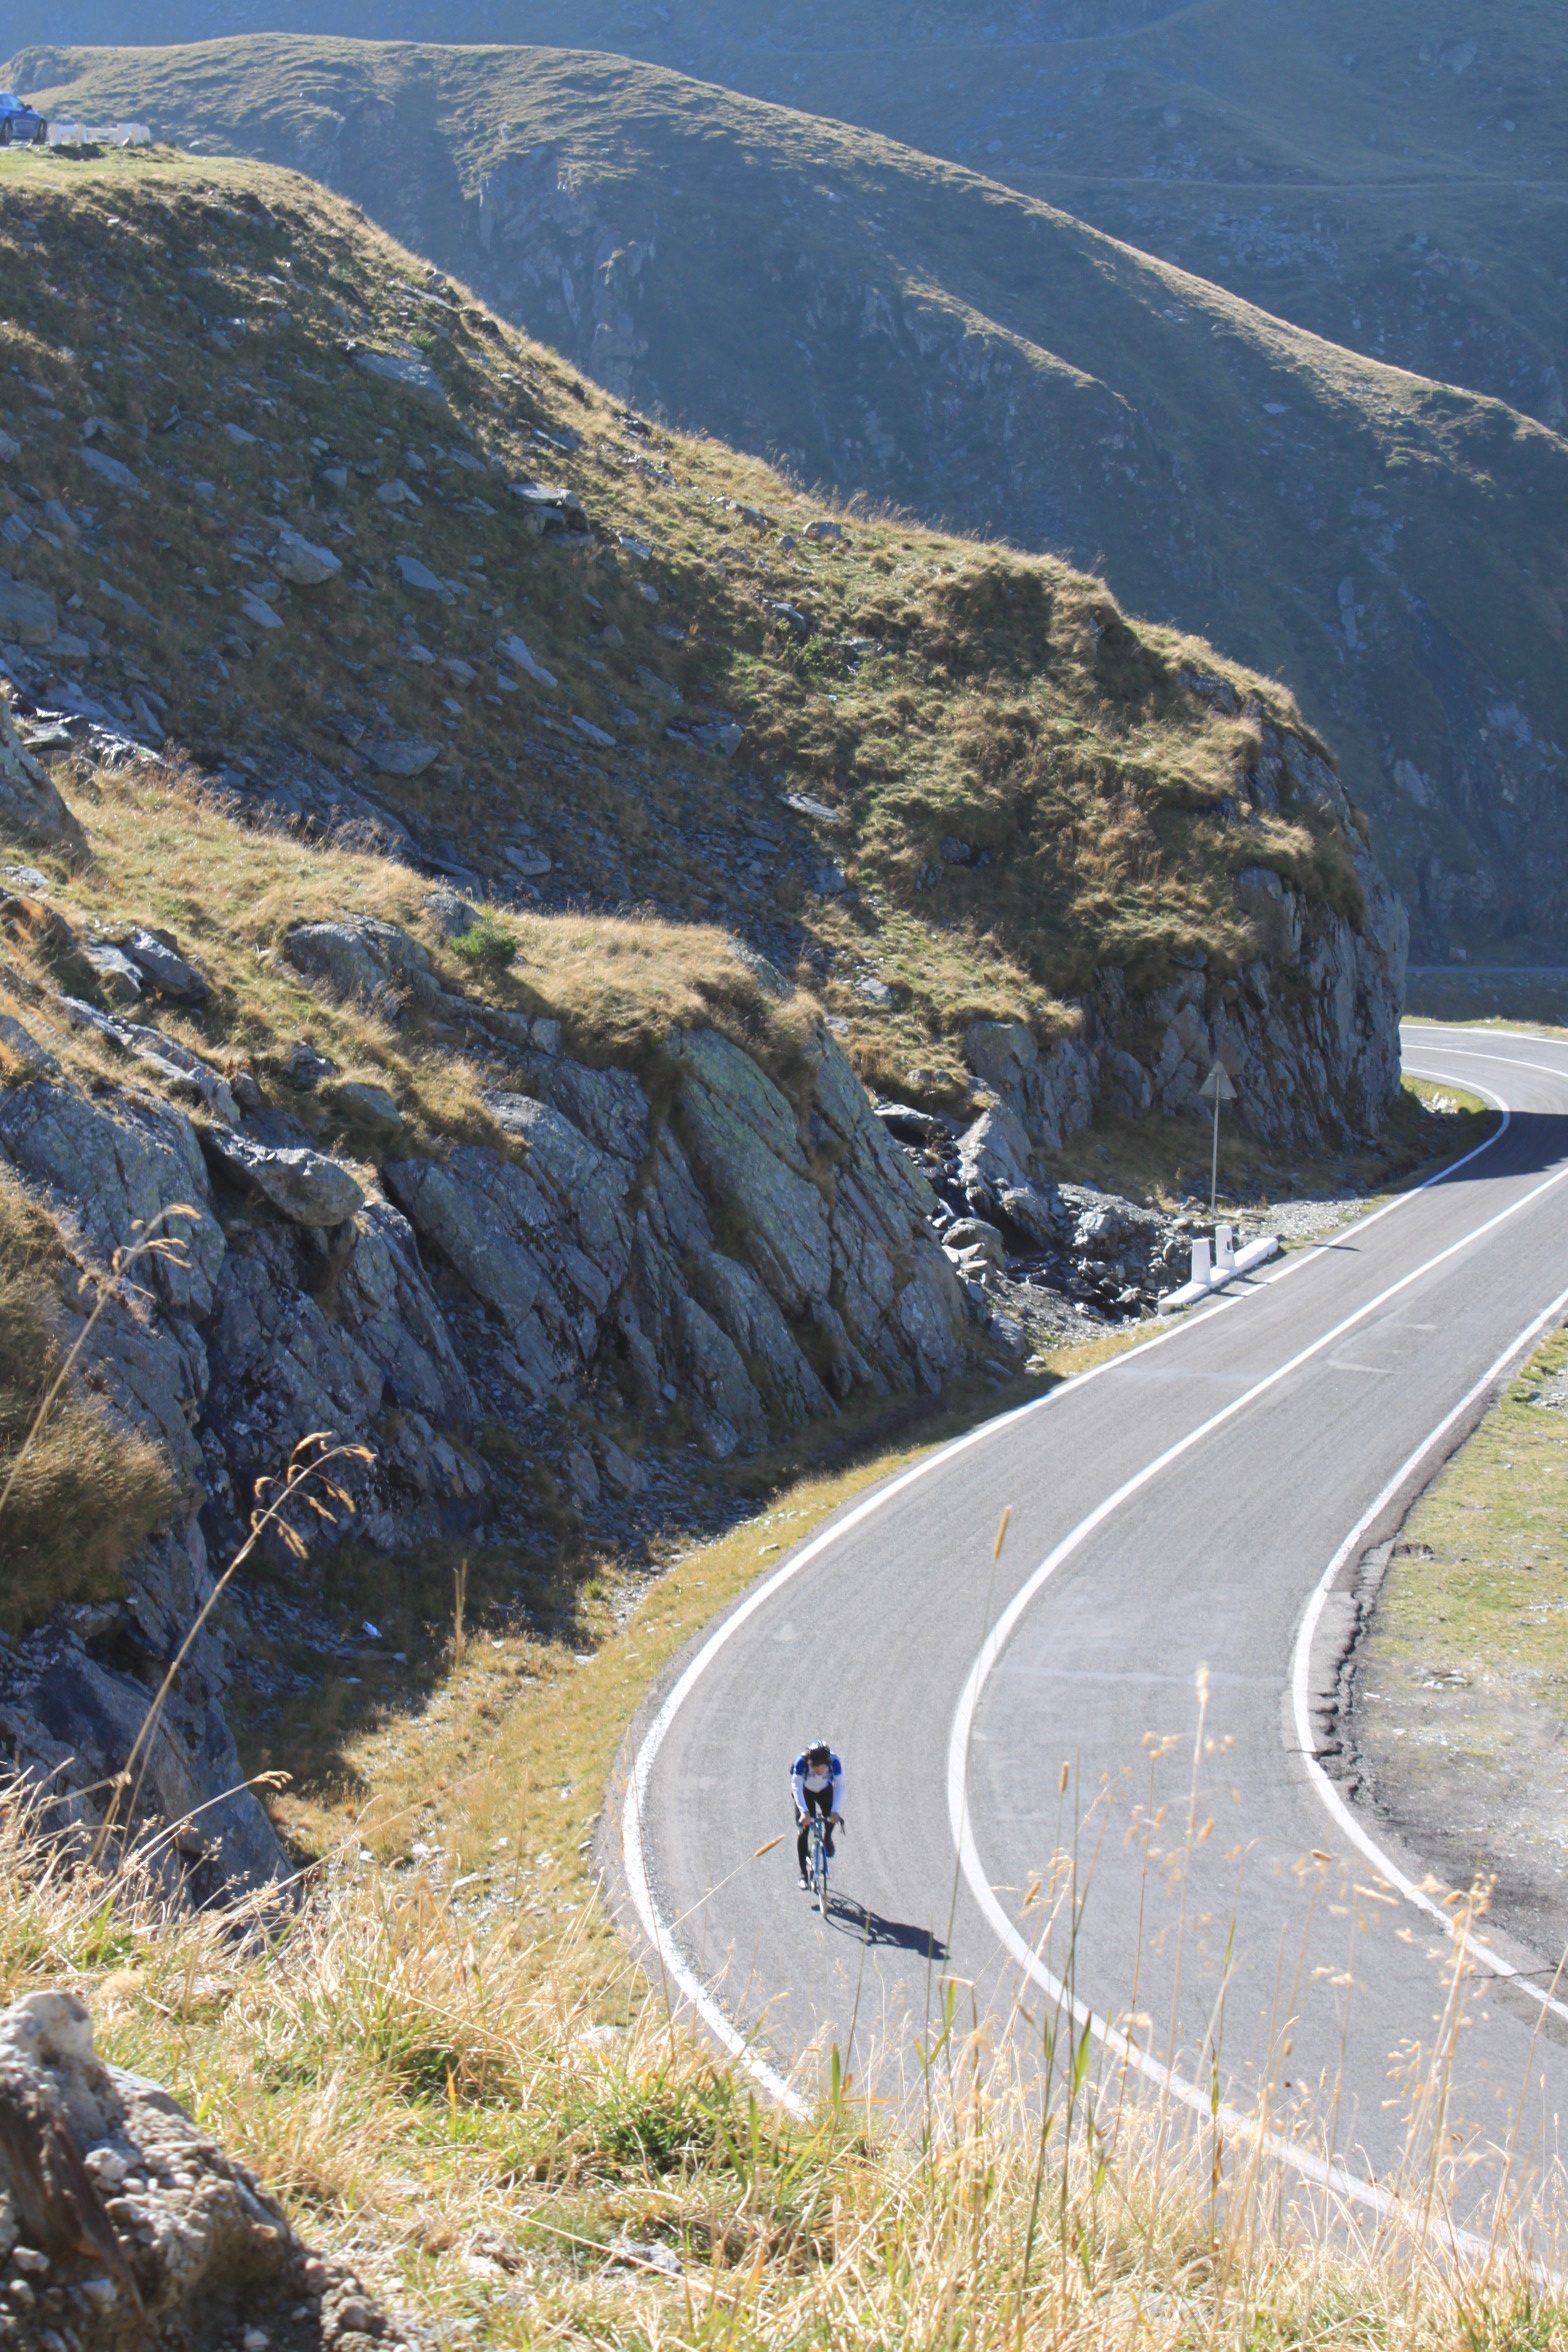
landscape, coast, walking, mountain, road, hill, lake, adventure, valley, mountain range, reservoir, ridge, mountains, alps, infrastructure, fell, loch, romania, cyclists, landform, transfagarasan, mountain pass, bergstrasse, mountainous landforms